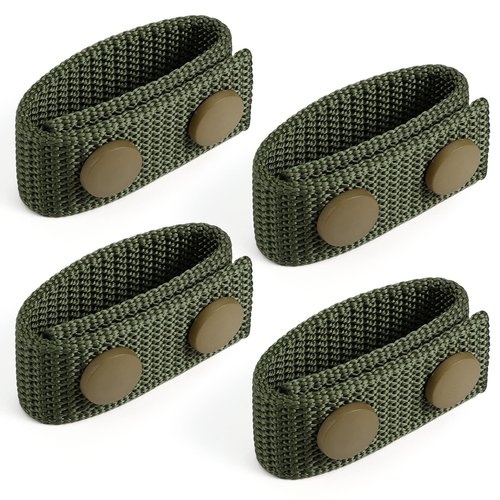
FRTKK Duty Belt Keeper with Double Snaps for 2¼" Wide Belt, Security Tactical Belt Police Military Equipment Accessories (Ranger Green-4Pack)
Brand: FRTKK Color: Ranger Green-4pack Features: Standard Size: Designed to fit 2 and 2.25" Duty Belts. Highly Functional: Ideal for anyone working in the Enforcement industry. This includes: Police Security, EMT Fire Fighters, Corrections, Jail Guard Sheriff, Deputy Constables, Armoured Vehicle, & Ambulance Drivers. Durable Material: Made of heavy duty double metal snap and quality nylon webbing strap, tight stitches, strong and durable. Package Include: 4 Regular belt keepers with double metal snap buttons. Double snap design can be holding up well to repeated opening and closing of the snaps. Adhesive design can stops them from sliding on the belt, they keep the duty belt secured and in place even when running or fighting. Binding: Apparel Package Dimensions: 9.9 x 4.1 x 0.9 inches
Brand: FRTKK
Category: Business & Industrial > Law Enforcement